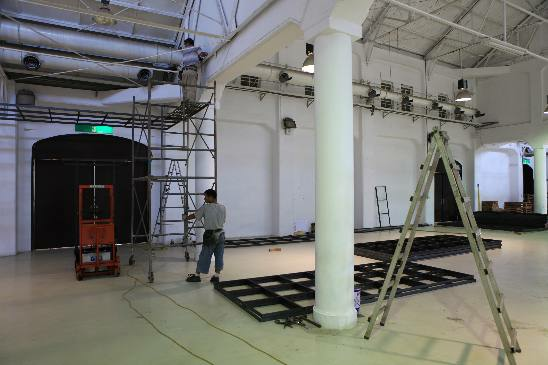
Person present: No